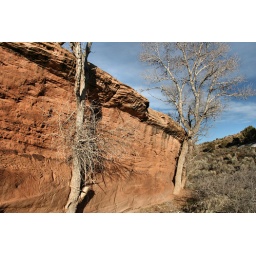
View large to see rock art that the trees are in the natural process of obliterating.